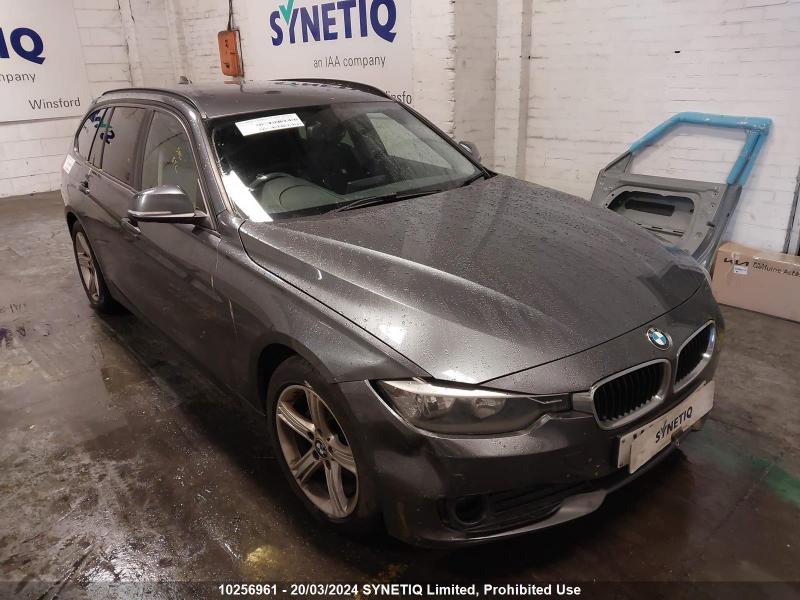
Aucun dommage détecté.
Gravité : aucun